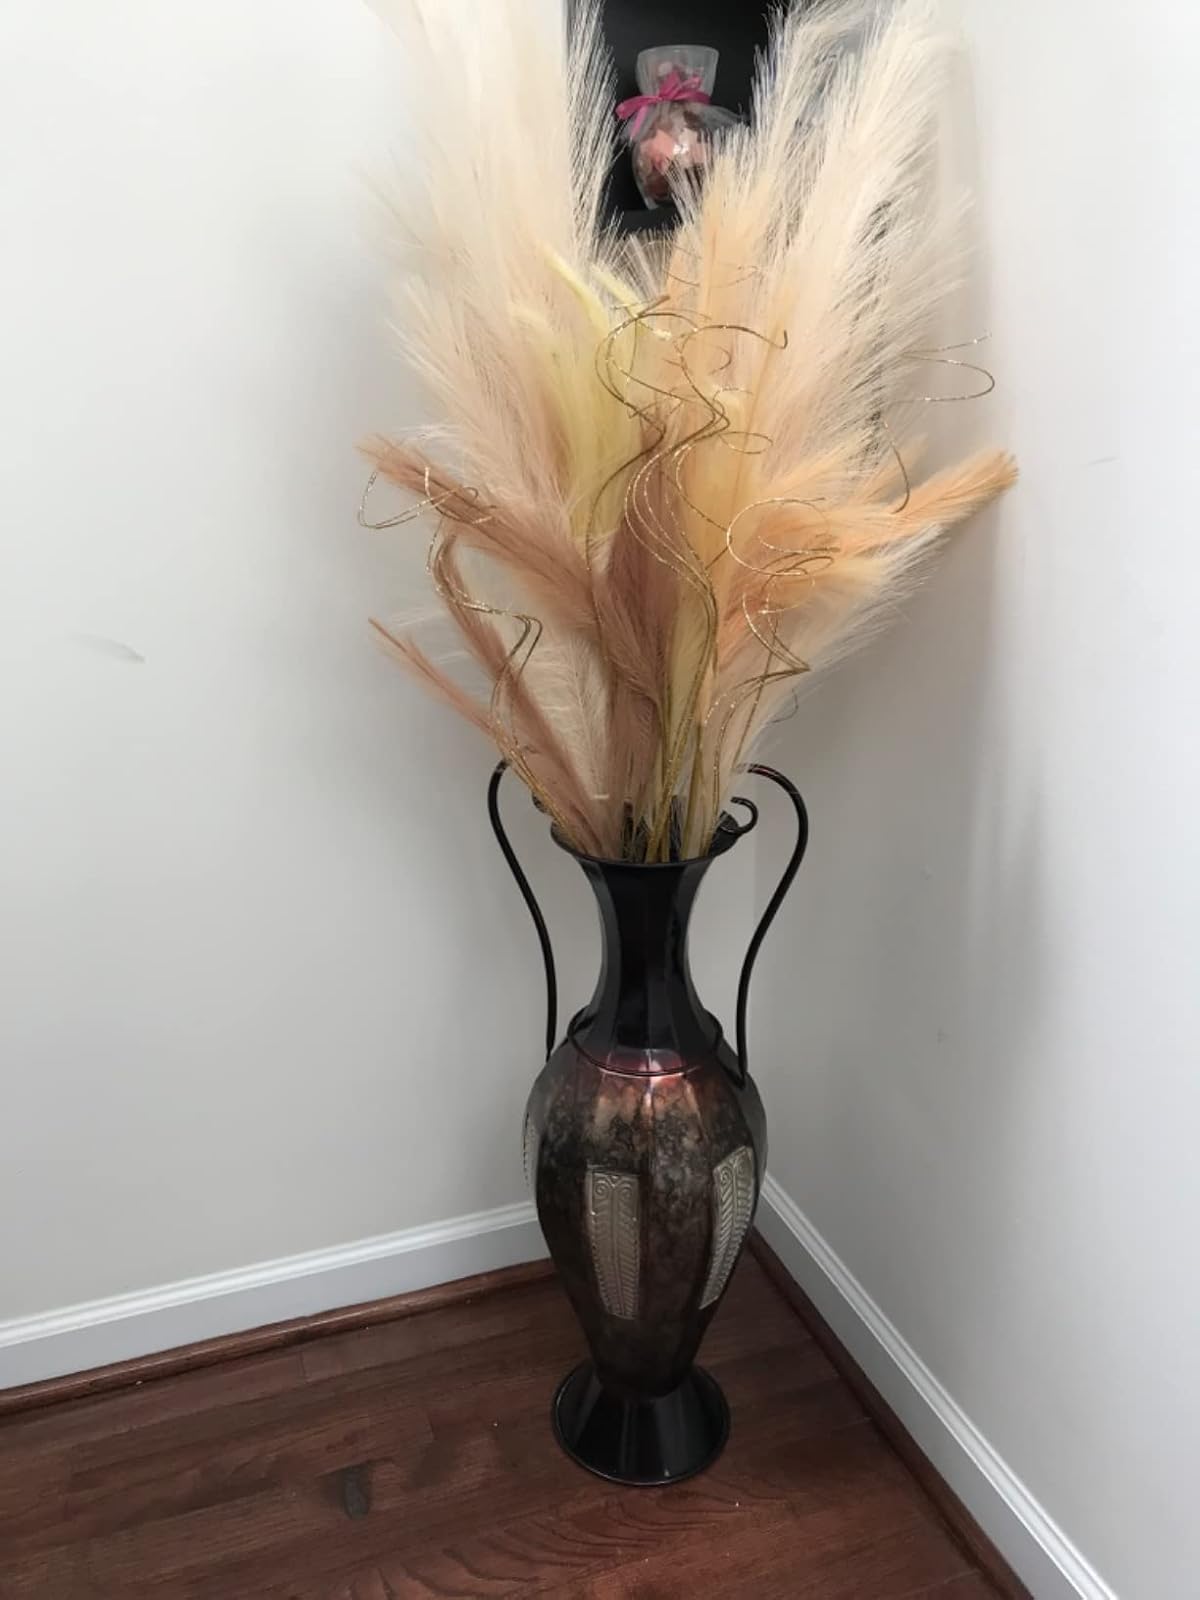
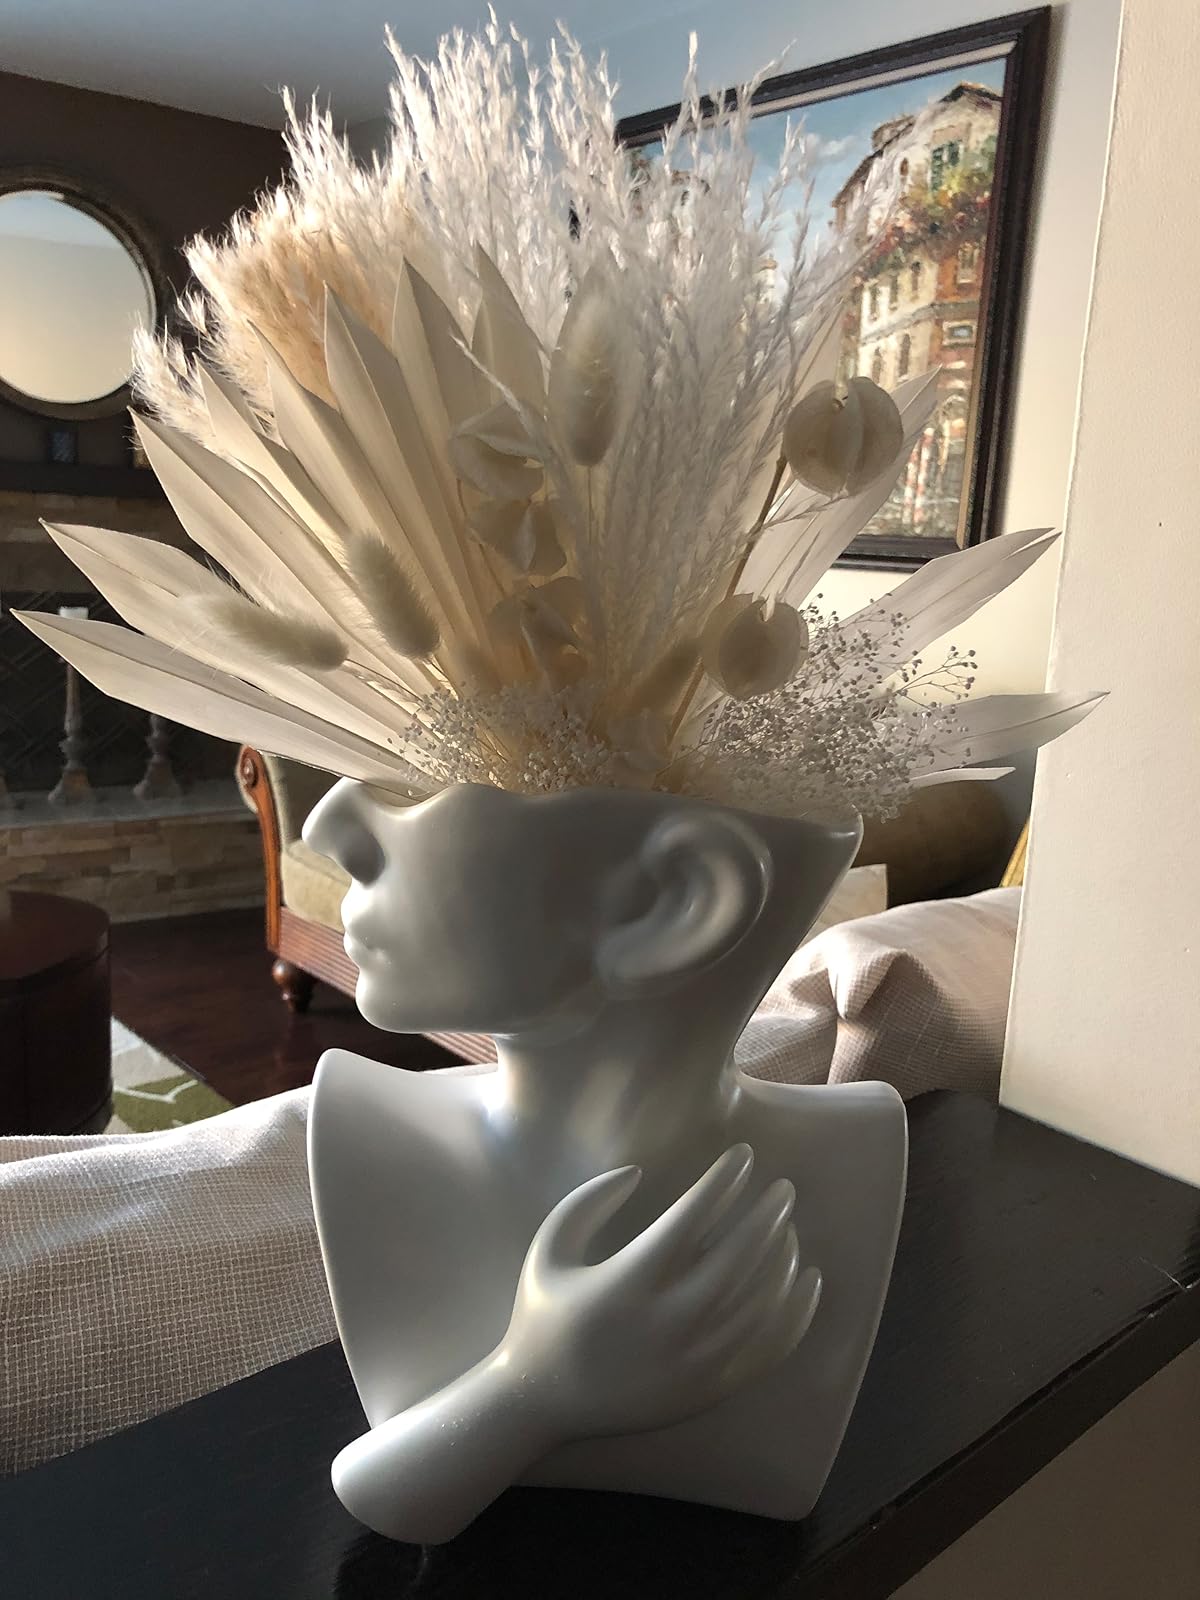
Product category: vase
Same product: no